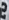
Number: 2